Jay Street–MetroTech station

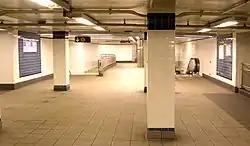
Connecting passageway between the stations

The station consists of three underground levels. Just below ground is the IND mezzanine, then the IND platforms, followed by the BMT platform on the deepest level. The two stations connect to each other via a stair, two escalators, and an elevator at the west end of the BMT station. The BMT station also has its own mezzanine at its eastern end. The stations are located one block away from each other.